Cutlery of Thiers

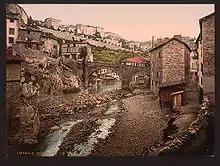
The northern part of the factory valley in the early 20th century.

The hydraulic power of the Durolle was used in Thiers as early as the Middle Ages to power flour mills, fulling mills for tanners, hammers for papermakers, and, with the development of cutlery, tilt hammers for metalworkers and grindstones for sharpeners. According to legend, crusaders from Auvergne brought back from the East the secret of steelmaking—specifically, the carburizing process. By the 15th century, one quarter of Thiers' workers were cutlers. The objects produced in Thiers were exported to several countries as early as the 17th century: Spain, Italy, Germany, Turkey, and “the Indies.”